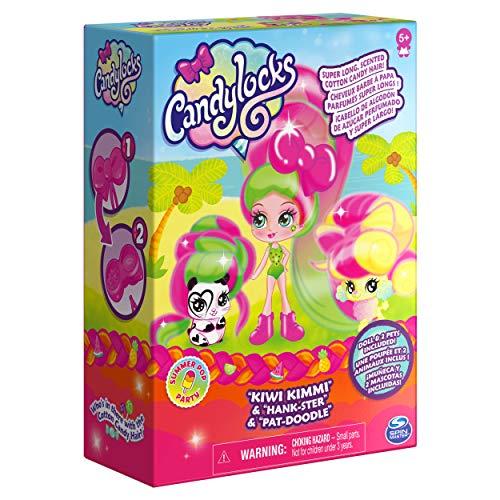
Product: Candylocks, 3-Pack, Kiwi Kimmi 3-inch Scented Collectible Surprise Doll and 2 Pets with Accessories
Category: Toys & Games | Arts & Crafts | Craft Kits
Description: SURPRISE SCENTED DOLL AND 2 PETS: Wrapped inside long, colorful hair, the Candylocks Doll and Pets are a hidden surprise Reveal tropical-themed trios in scents like mango, peach, lemon, and more.
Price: $19.99
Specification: ProductDimensions:2.4x5x7inches|ItemWeight:7.4ounces|ShippingWeight:7.4ounces(Viewshippingratesandpolicies)|ASIN:B07WMJLFB7|Itemmodelnumber:6056611|Manufacturerrecommendedage:4-6years